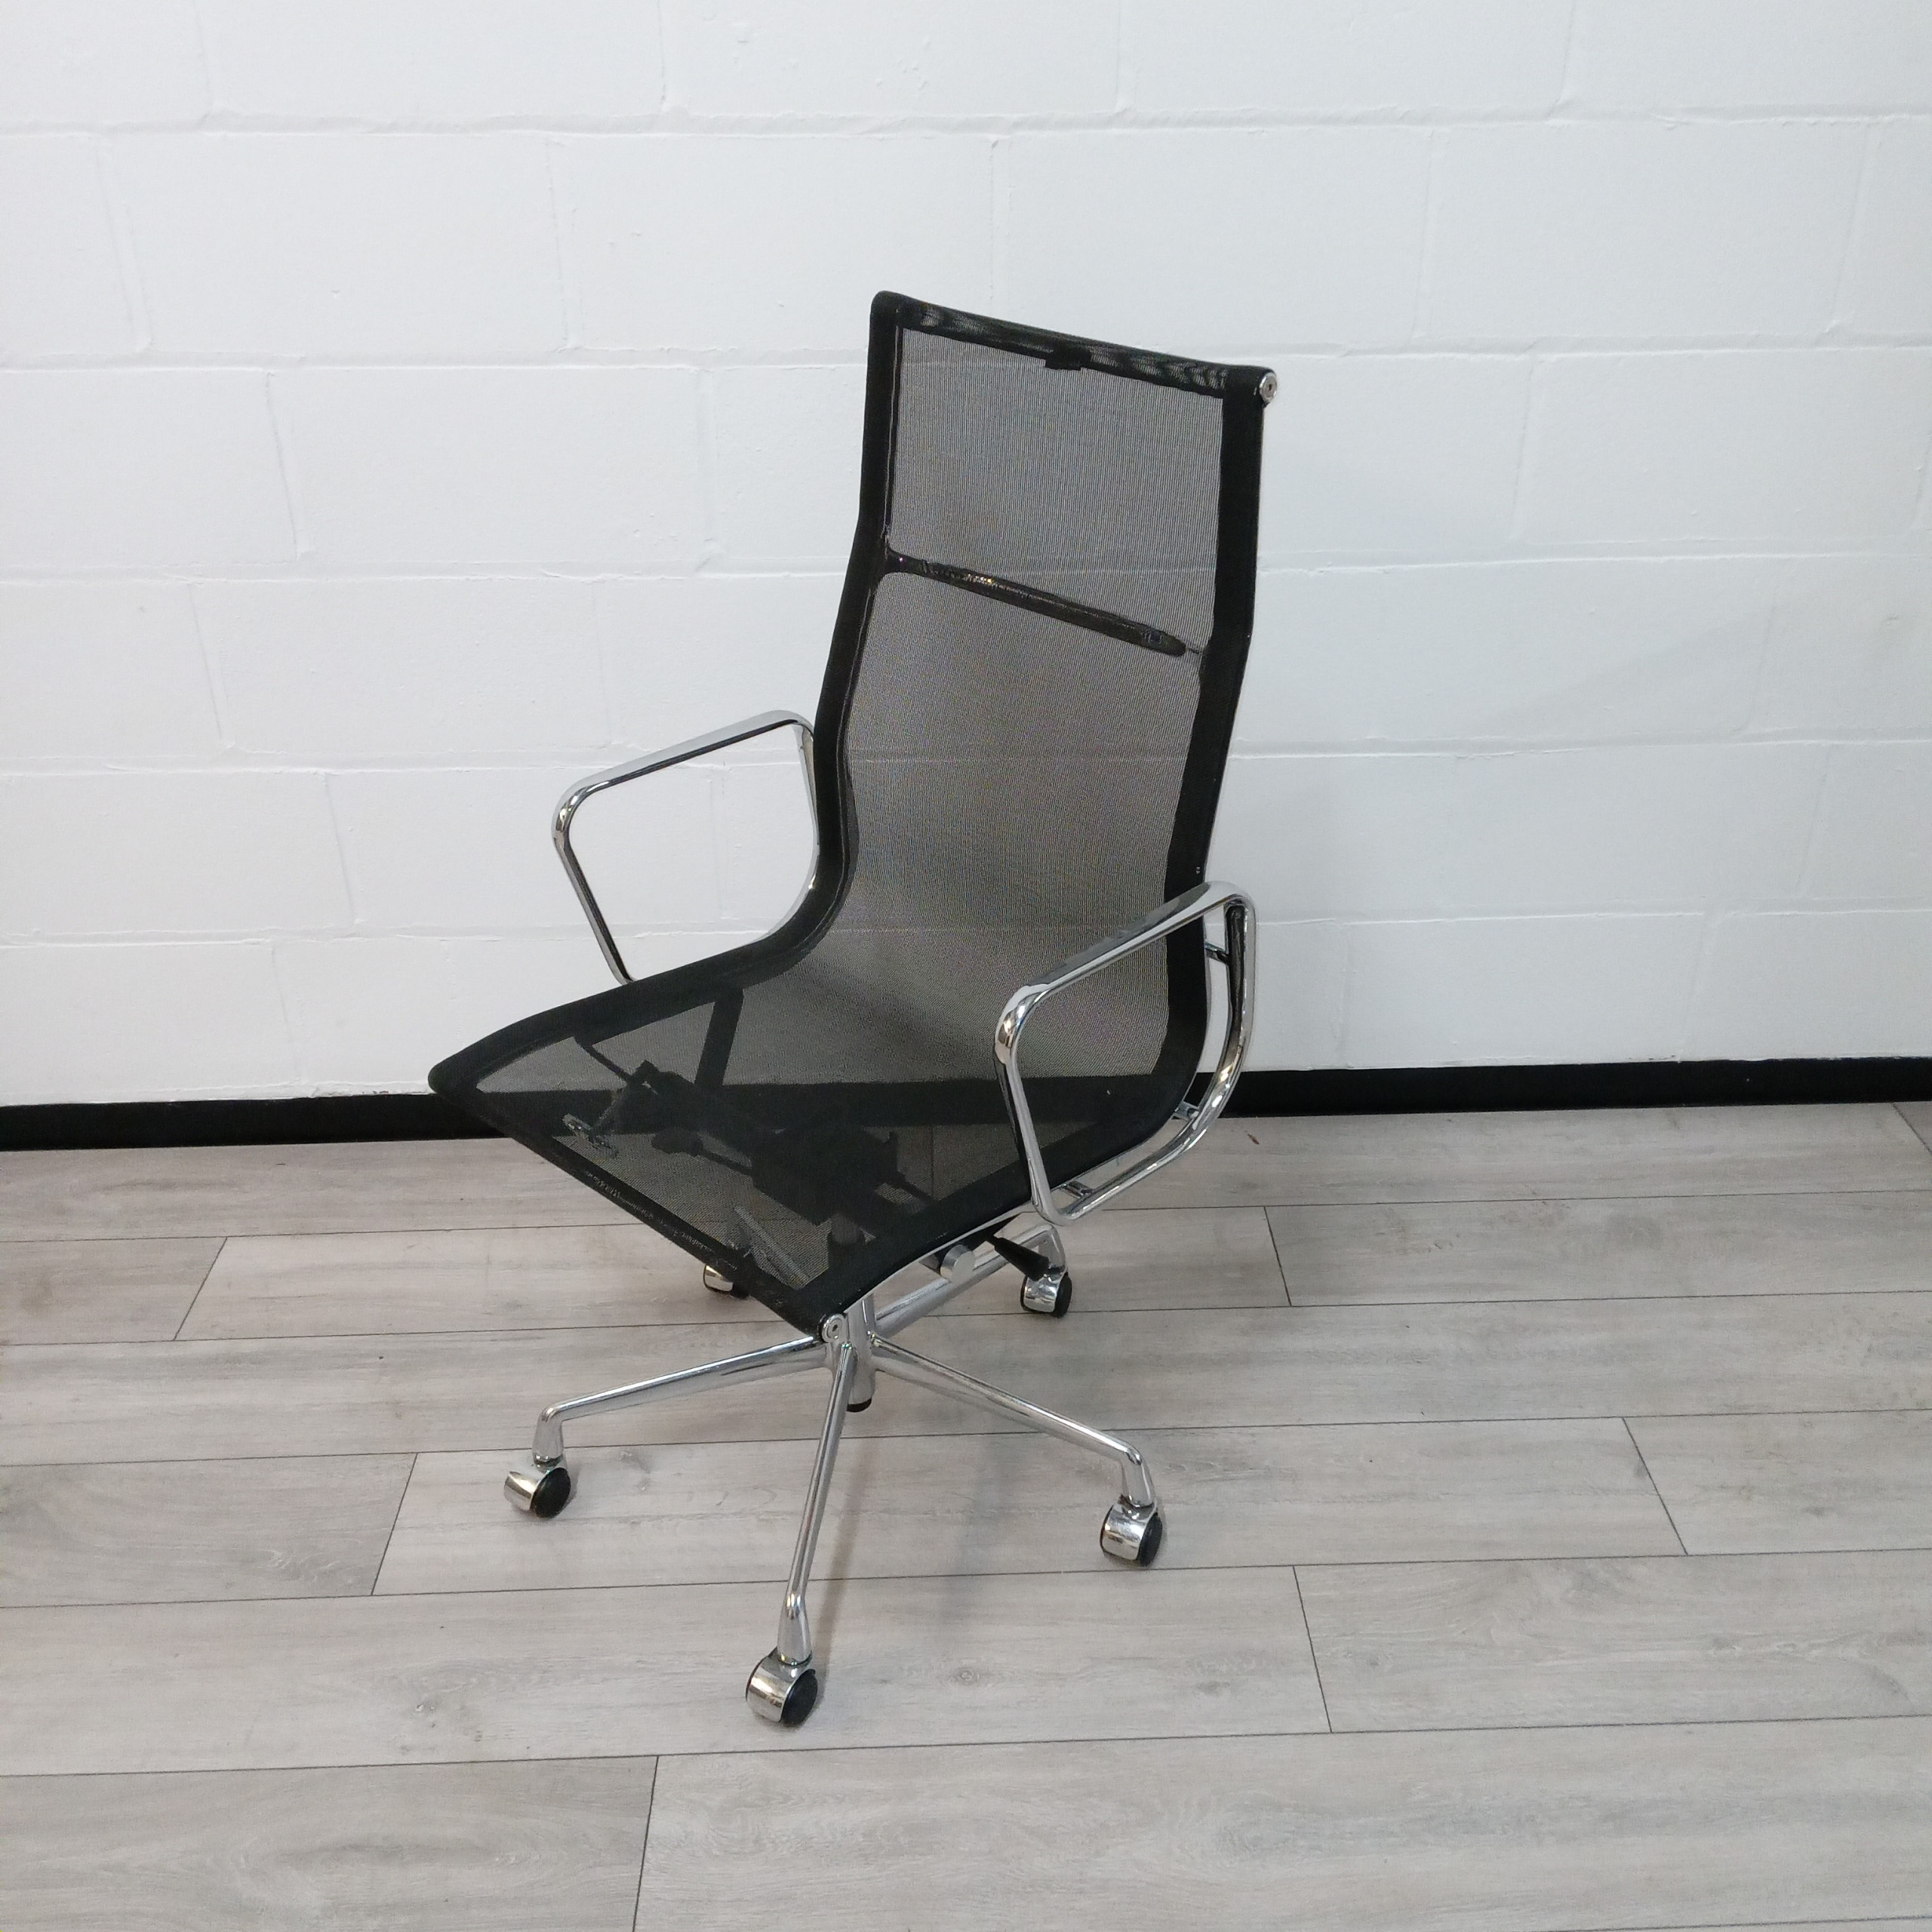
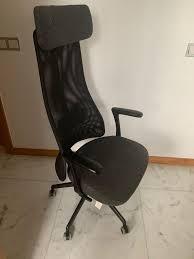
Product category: items_chair
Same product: no